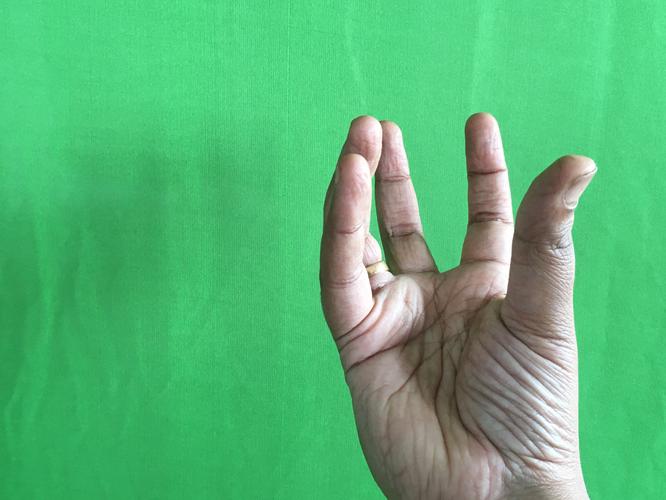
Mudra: Padmakosha
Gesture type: single_hand